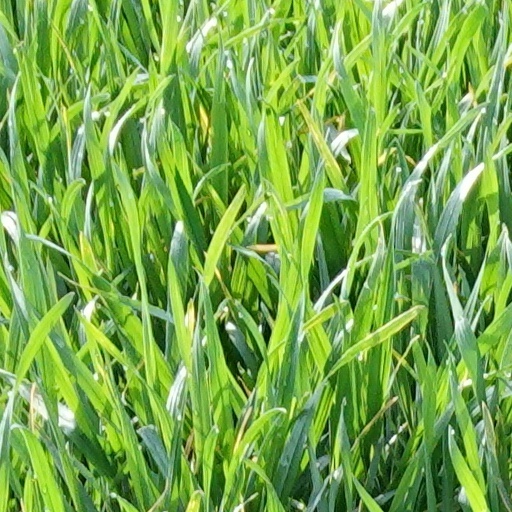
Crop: wheat